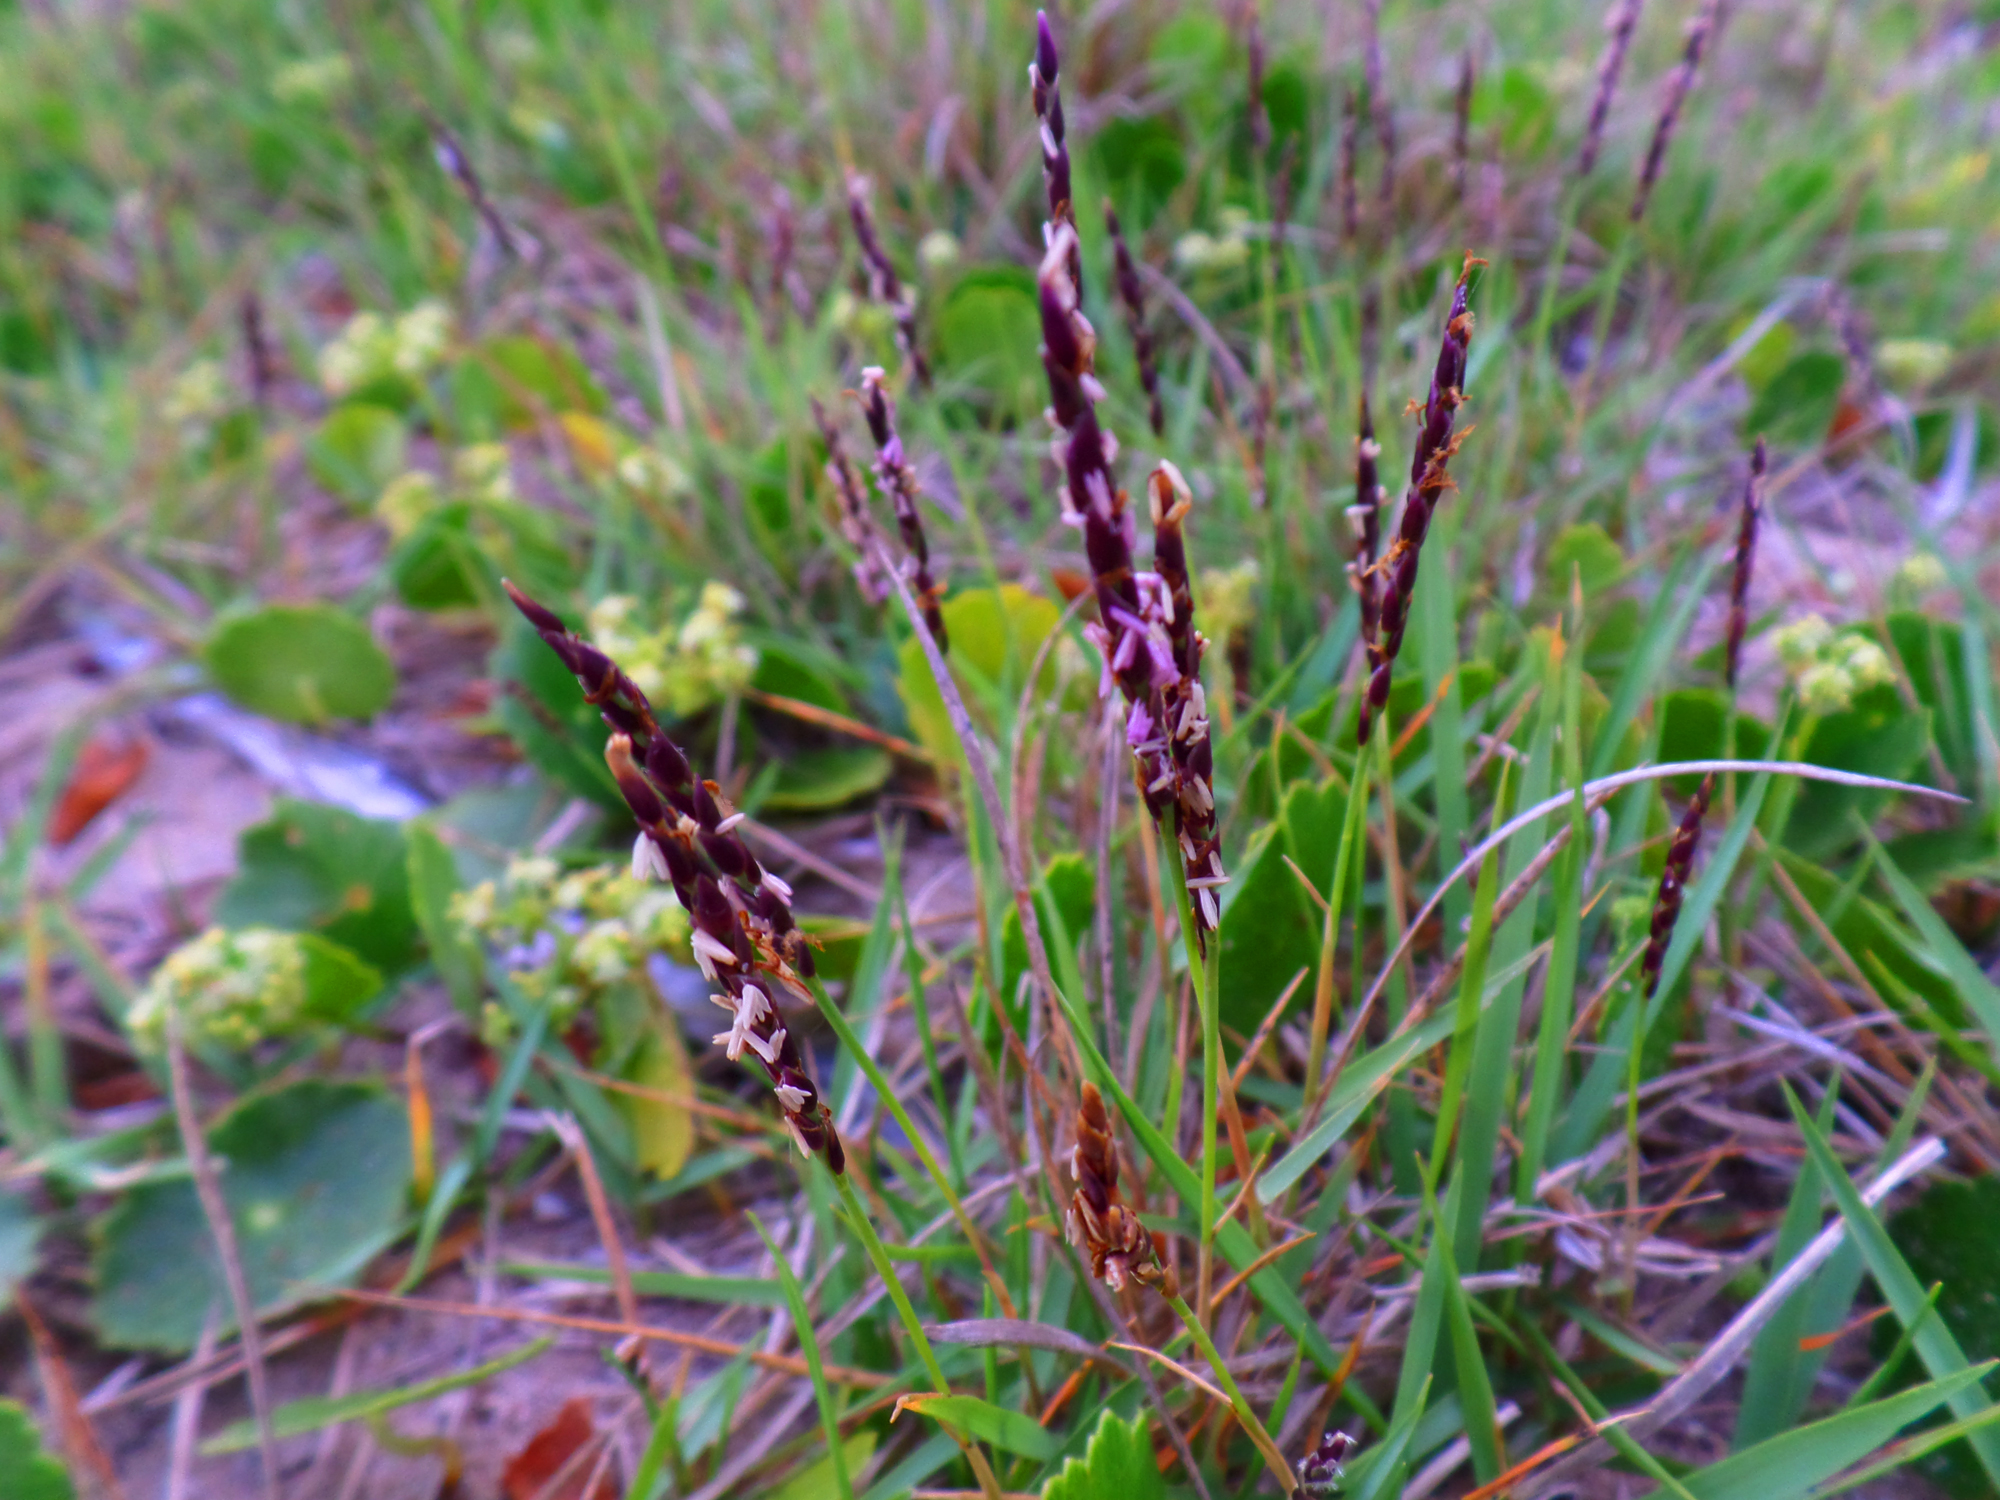
beach, nature, grass, spiky, plant, meadow, prairie, leaf, flower, green, herb, crop, botany, flora, lavender, wildflower, australia, nsw, seeds, long, shrub, macro photography, flowering plant, annual plant, grass family, land plant